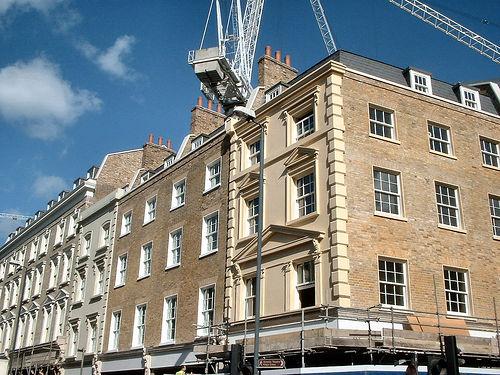
Weather: sun or clear